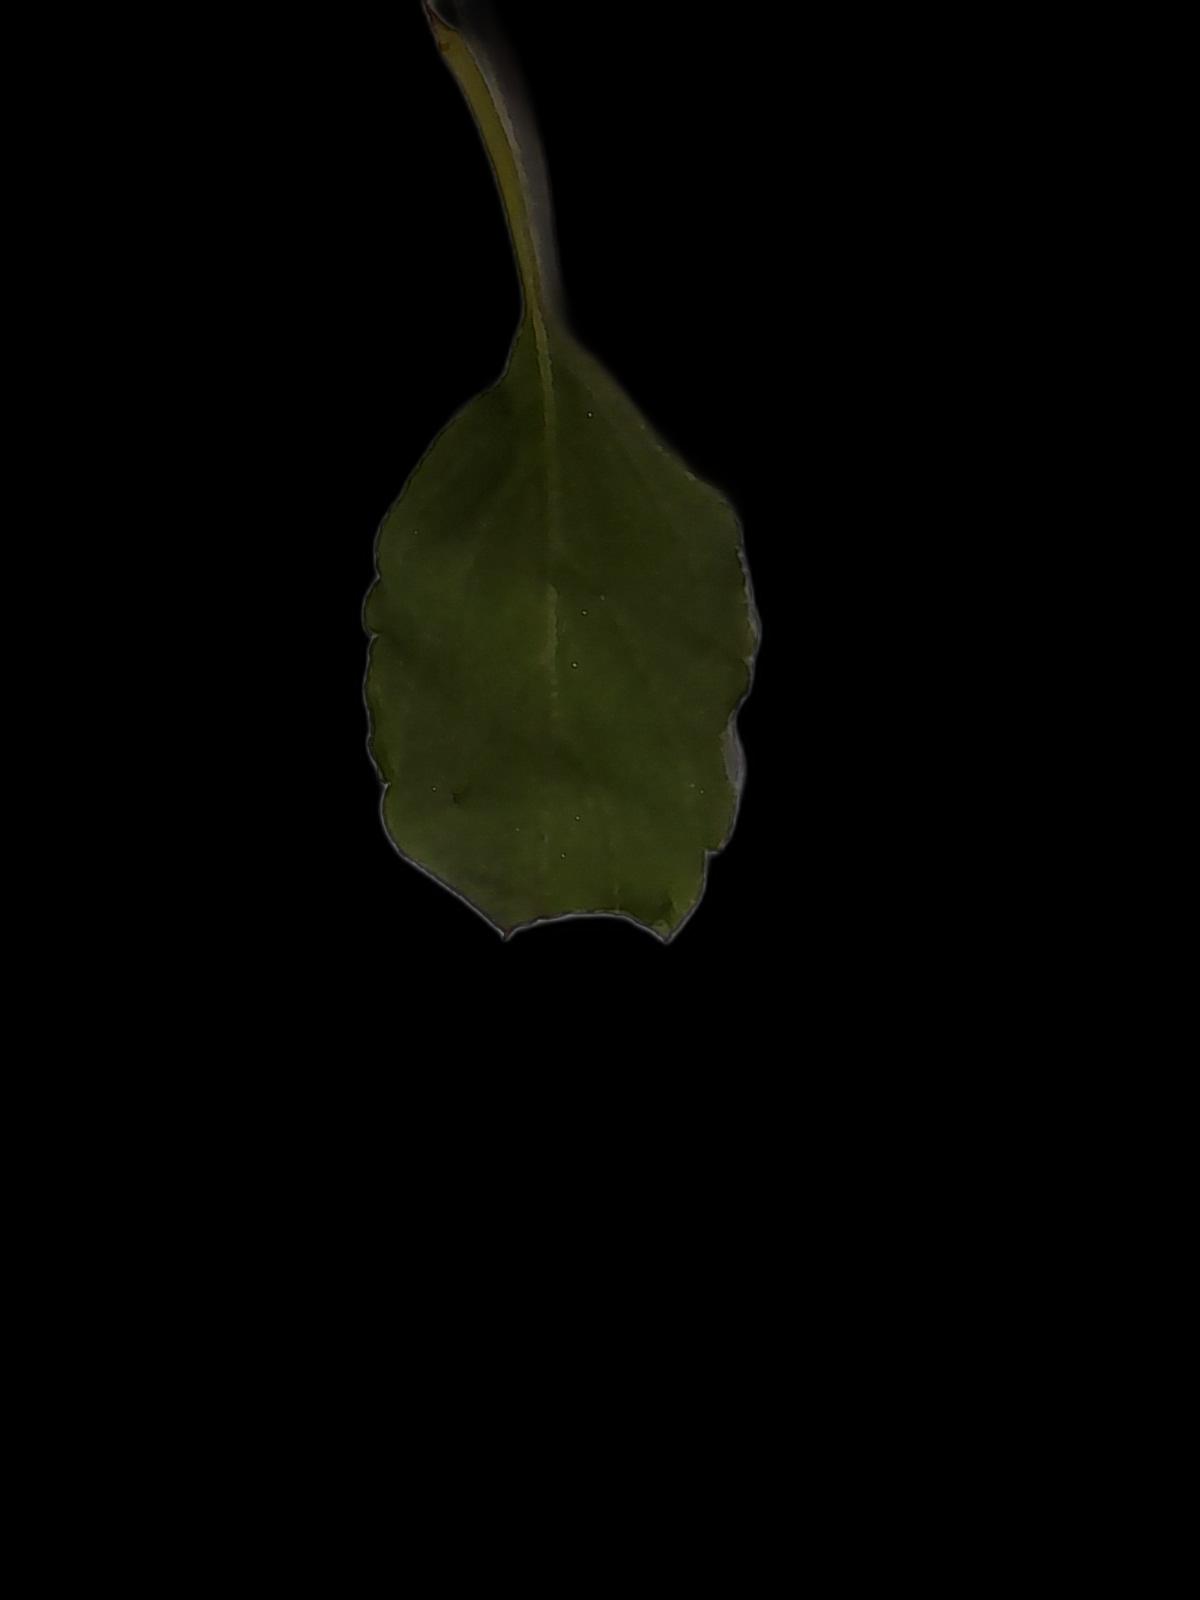
Plant: Tulsi